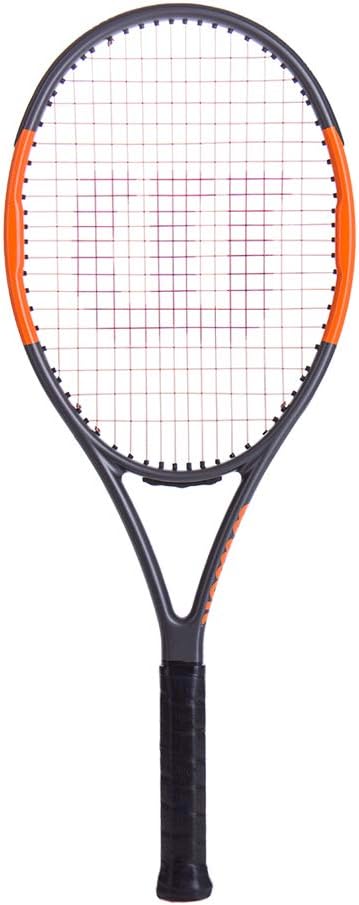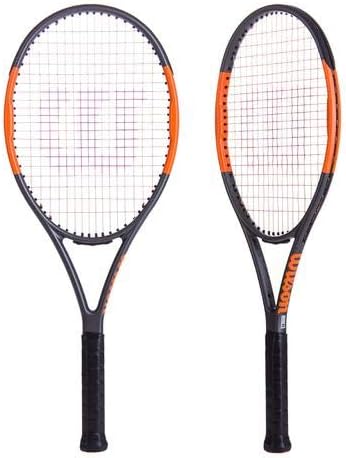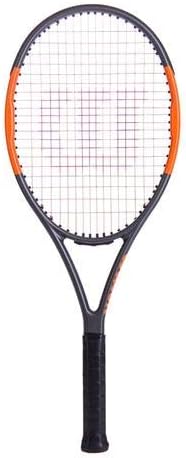
Wilson Burn Tennis Racket (4 1/8")
Category: Sports & Outdoors
Wilson updates their baseline boomer racquet line in the Burn.
Features: Power: Wilson Sensation | Control: Wilson Sensation Control